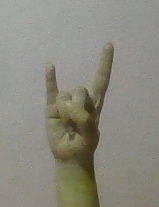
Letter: la